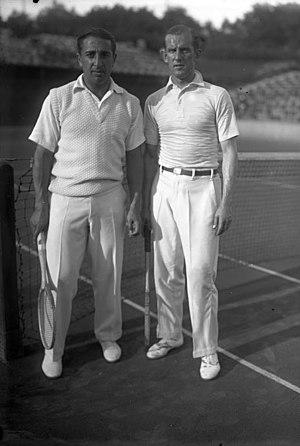
Daniel Prenn est un joueur de tennis allemand, naturalisé britannique de l'entre-deux guerres.
Hans Moldenhauer est un joueur allemand de tennis né le 10 avril 1901 et décédé le 29 décembre 1929 à Berlin.